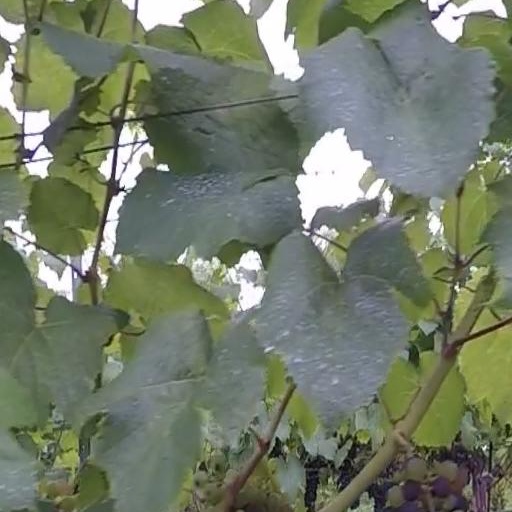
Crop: grape